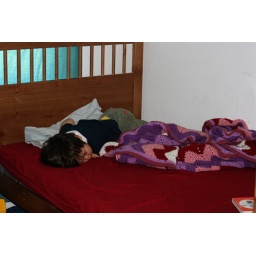
First nap in big boy bed